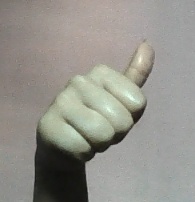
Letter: aleff